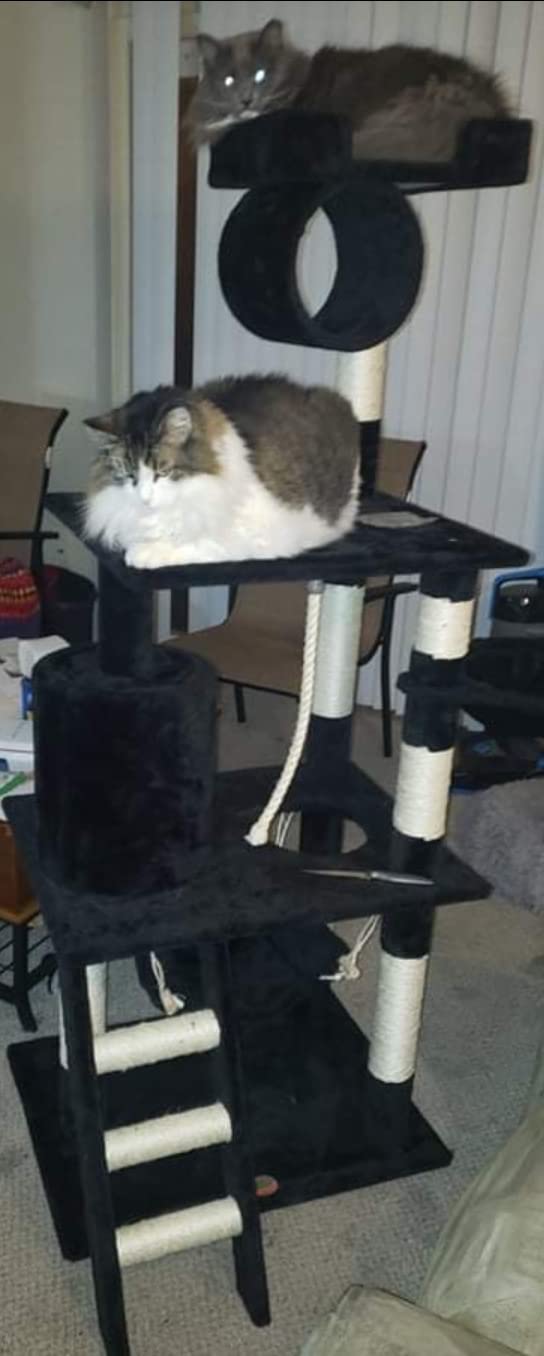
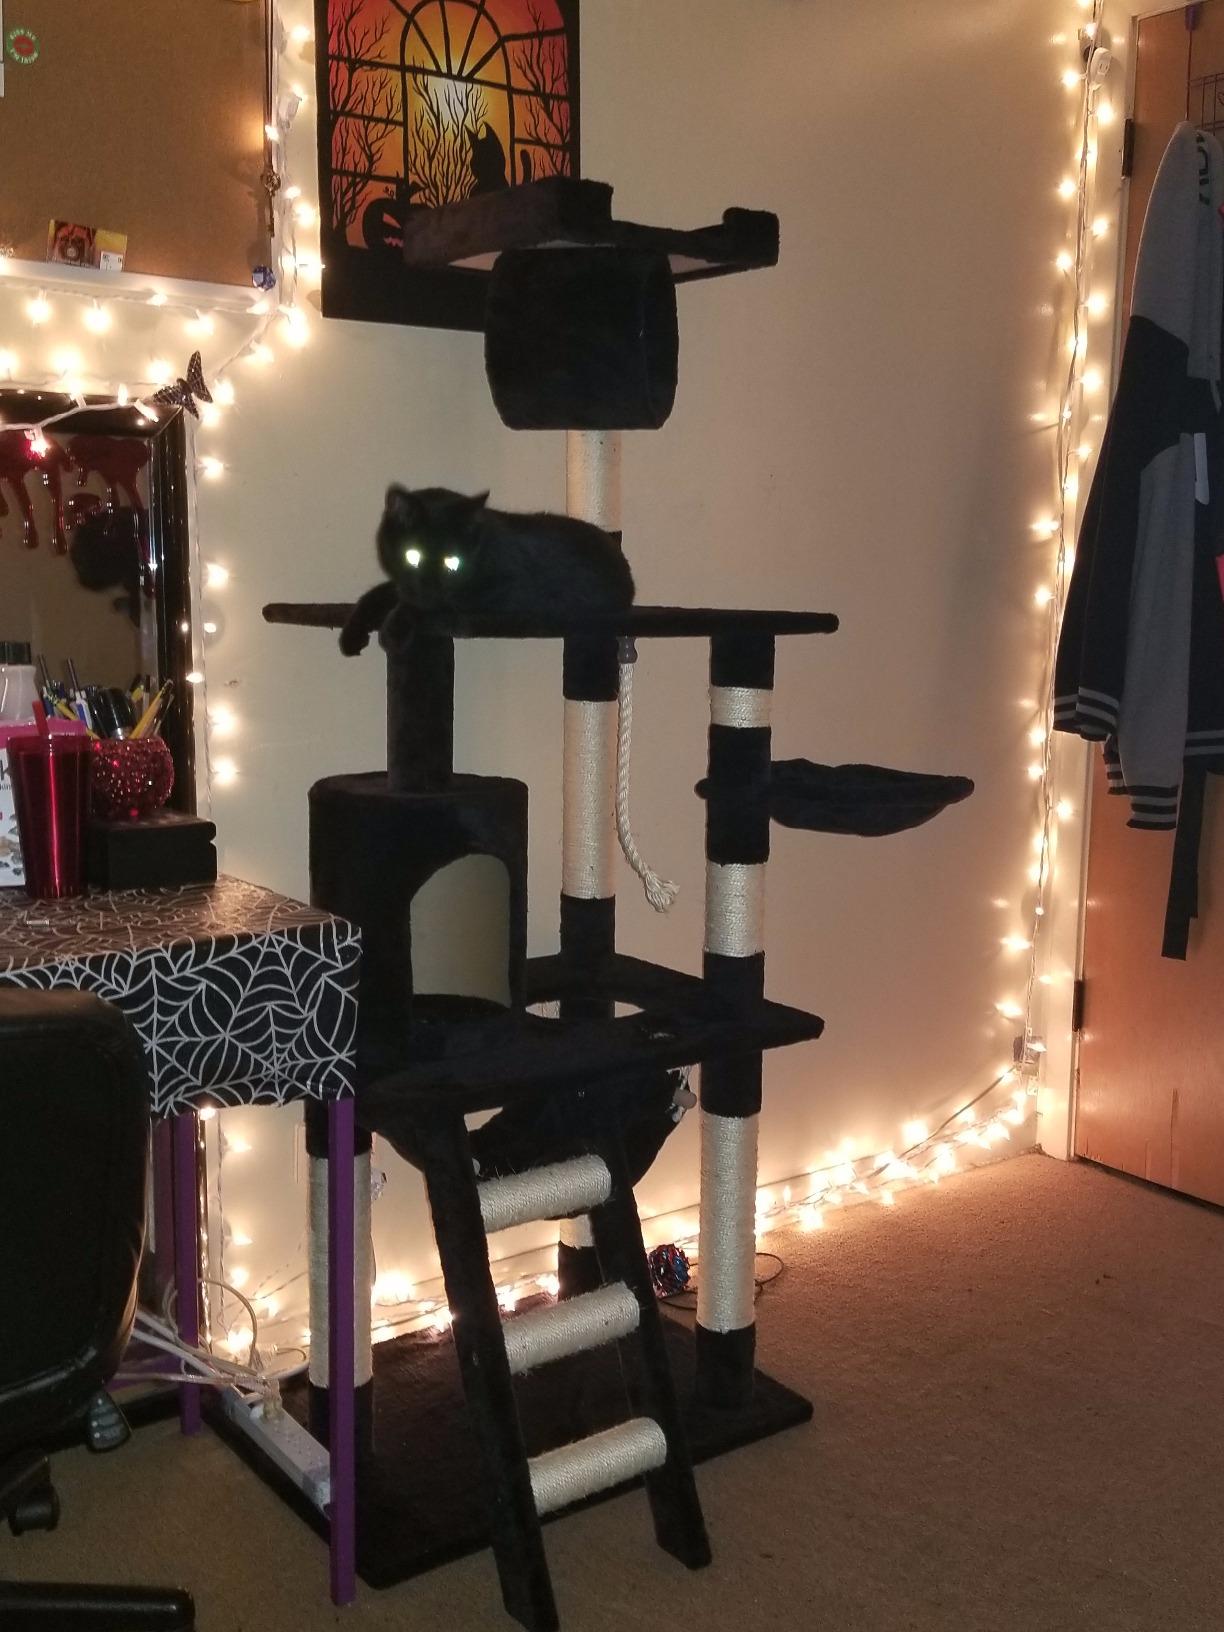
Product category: items_cat tree
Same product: yes